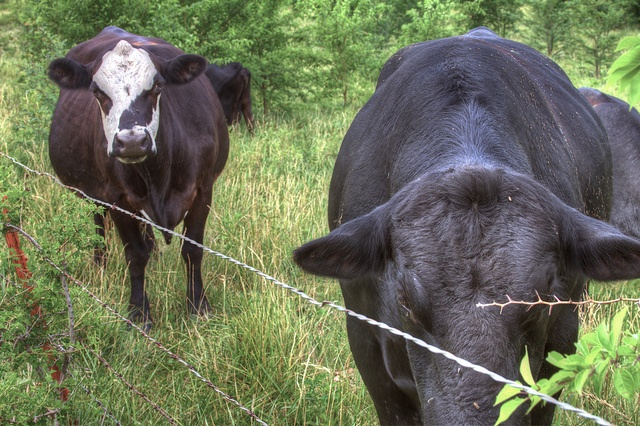
Two water buffalo's standing together by a fence.
Two cows standing in a field behind a wire fence.
a couple of cows that are inside of a fence
a black cow and a black and white faced cow are at a barb wire fence
This is a picture of two cows in a field.